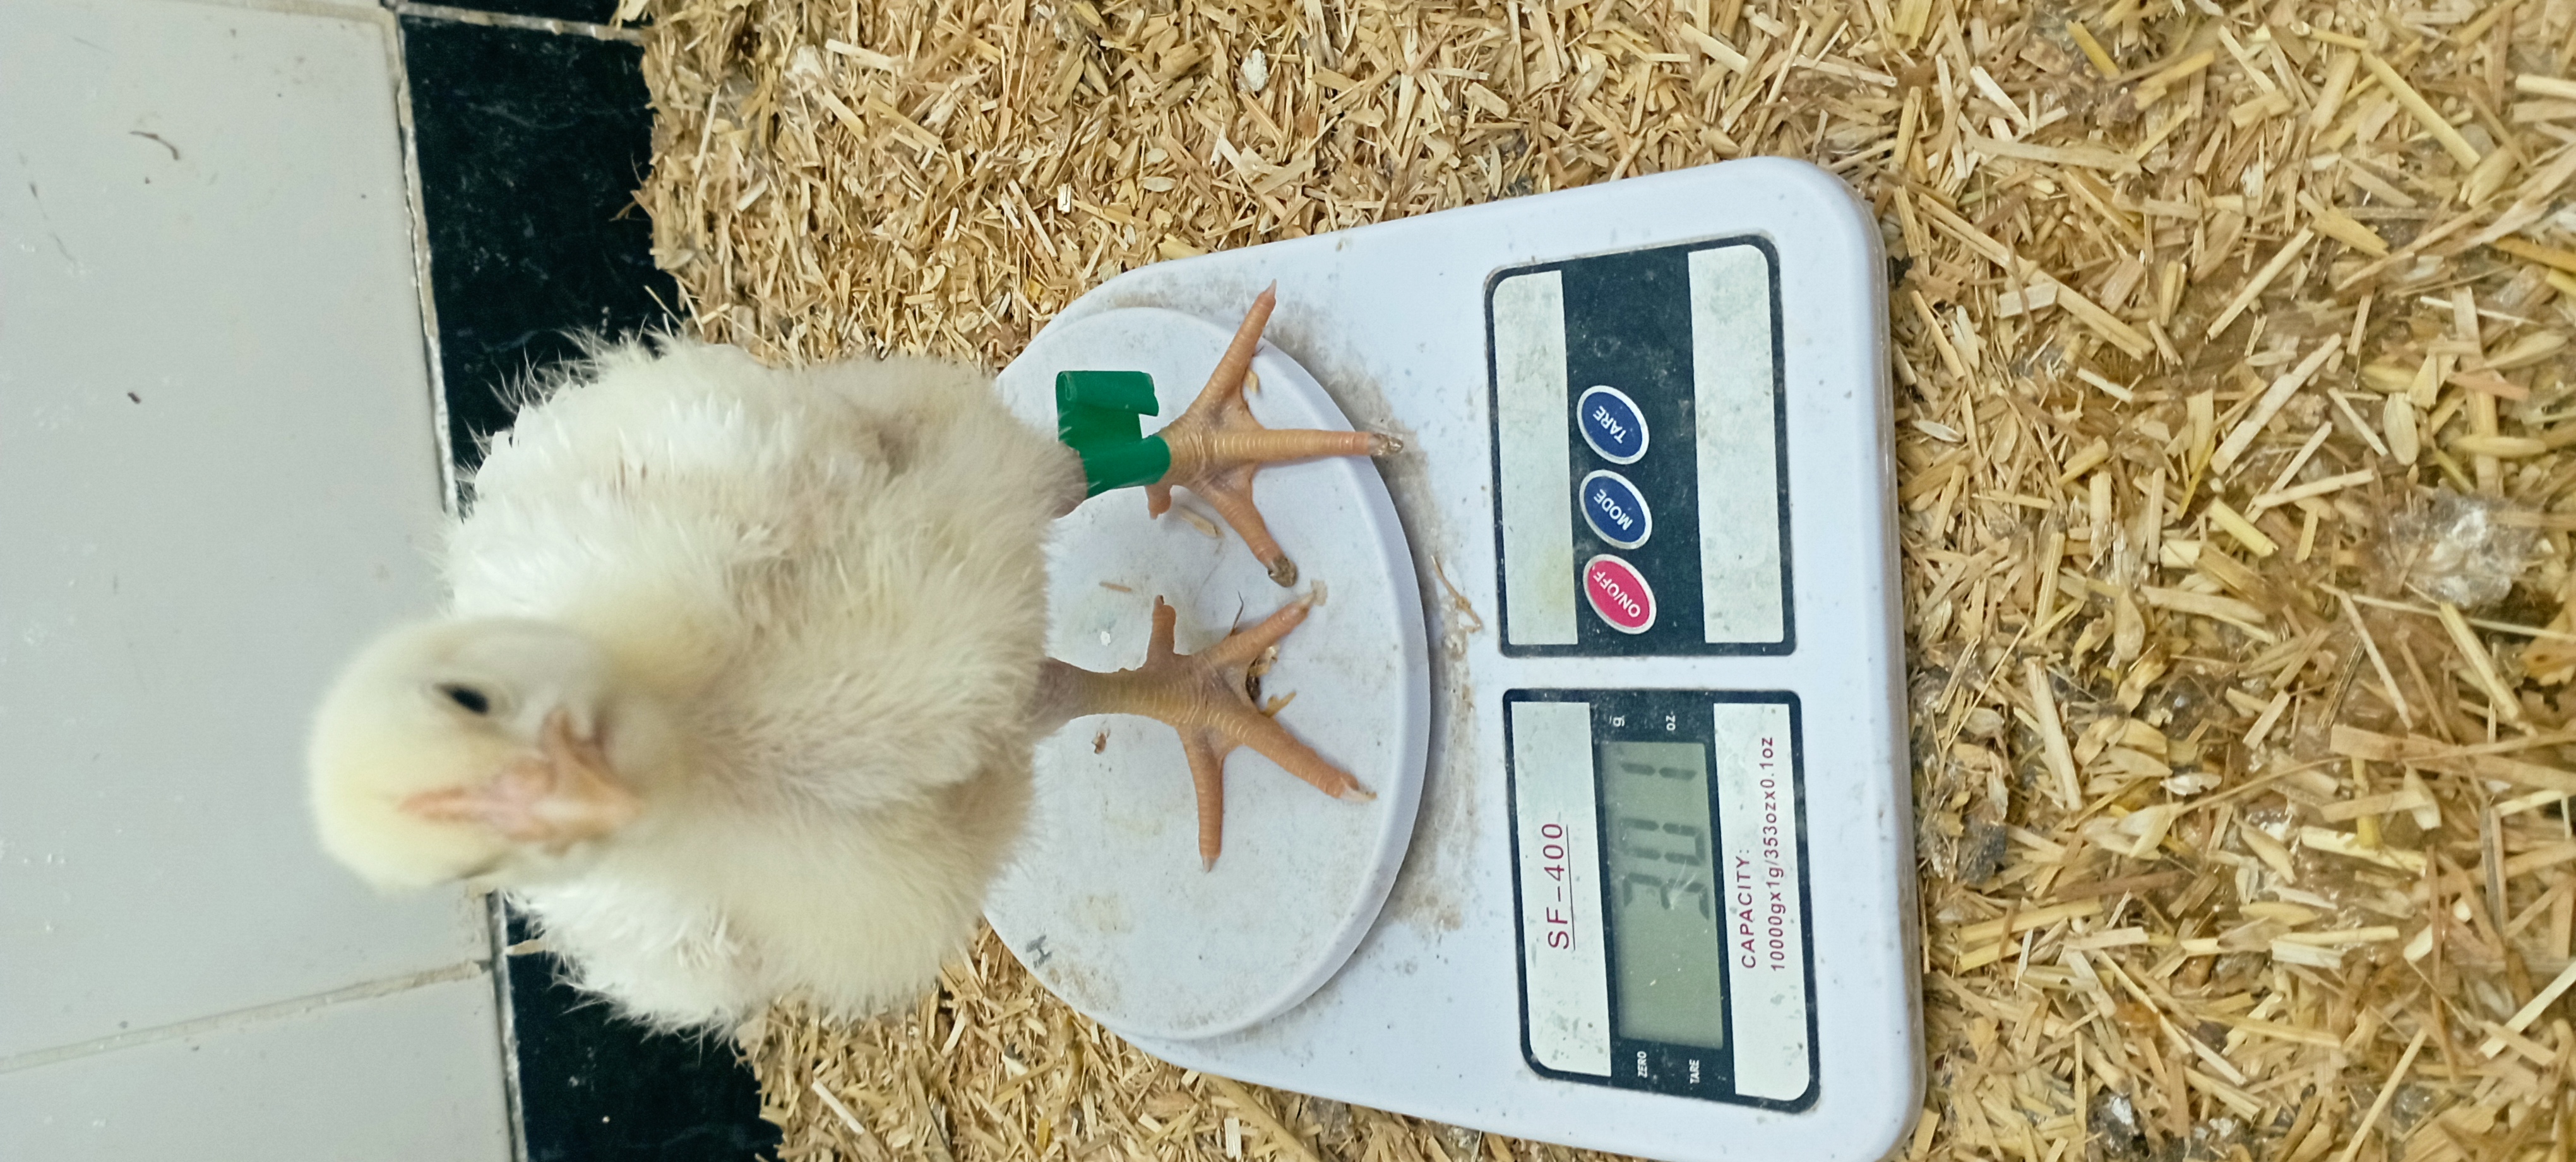
Weight: 301 g